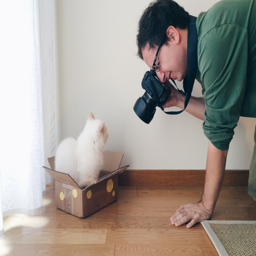
the cat , you and us